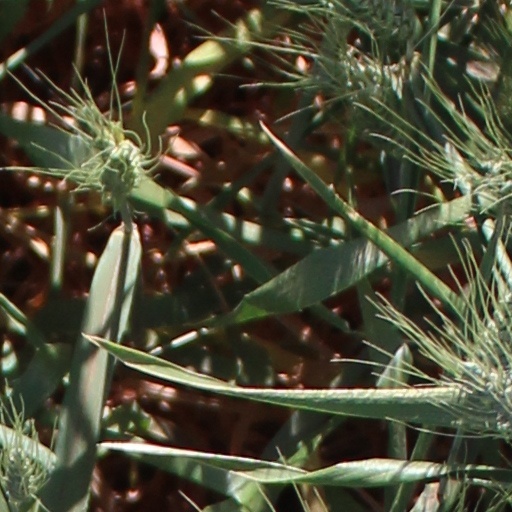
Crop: wheat